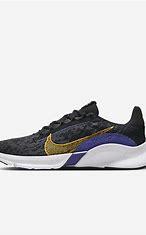
Brand: Nike
Model: Superrep Go